Market Square (San Francisco)

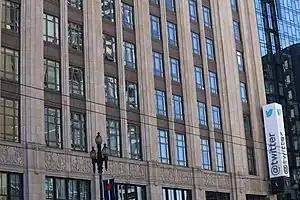
The building in 2016, with a Twitter sign at the intersection of Market and Tenth Streets

Around the same time that Shorenstein was purchasing the property, Twitter, Inc., the company that owned the social networking service Twitter, was in negotiations to relocate its headquarters to the building. At the time, the company, which had been founded in San Francisco in 2006, was based in the South of Market neighborhood, which was home to several other startup companies. However, the company was planning to relocate outside of the city to Brisbane, California, in nearby Silicon Valley, where other technology companies such as Facebook and Google were based. According to Twitter executive Colin Crowell, the company, which was planning to double their staff, did not believe that remaining in San Francisco was optimal given the city's payroll tax. The company had also expressed interest in the mart as a possible new headquarters location, and city leaders such as Mayor Ed Lee brokered a deal that would give companies based in the area around the building a six-year period during which they would not have to pay any payroll tax on new jobs. In addition to keeping Twitter from relocating out of the city, local leaders were hopeful that the tax break deal would encourage more companies to relocate to Mid-Market, leading to an urban renewal of the area, which still had a bad reputation for crime and homelessness.